Tchindas

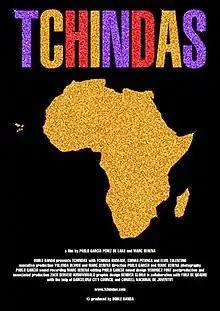
Theatrical release poster

Tchindas is a 2015 Spanish-Cape Verdean documentary film directed by Pablo García Pérez de Lara and Marc Serena. The film premiered at the Outfest Los Angeles 2015 where it received a Grand Jury Award.